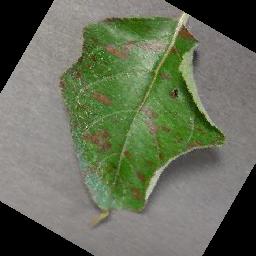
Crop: apple
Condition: cedar_rust